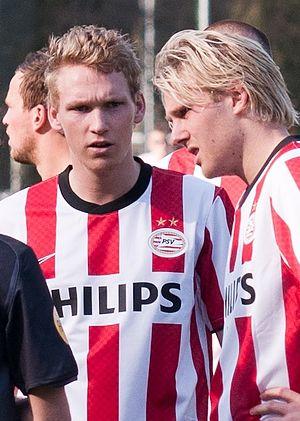
Stefan Nijland est un footballeur néerlandais, né le 10 août 1988 à Hoogezand aux Pays-Bas. Il évolue au poste d'attaquant au PEC Zwolle.